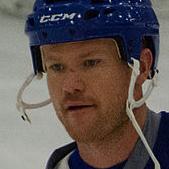
Age: 33